Kenny Sebastian

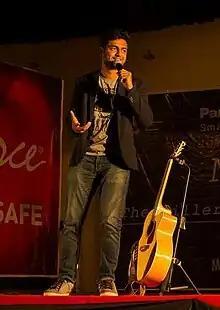
Sebastian performing in 2016

Kenneth Mathew Sebastian (born 31 December 1990) is an Indian stand-up comedian. He first rose to prominence through a YouTube channel that broadcasts clips of his stand-up shows, devotional song covers, in addition to original skits, garnering 152 million views since 2008. He has toured the United States, Singapore, the United Arab Emirates and Australia. In 2017, he produced an hour-long comedy special for Amazon Prime. He performs primarily in English, switching to Hindi for comic effect. He was also a judge in Comicstaan, a comedy reality show. He released his special "The Most Interesting Person In The Room" on Netflix in 2020.